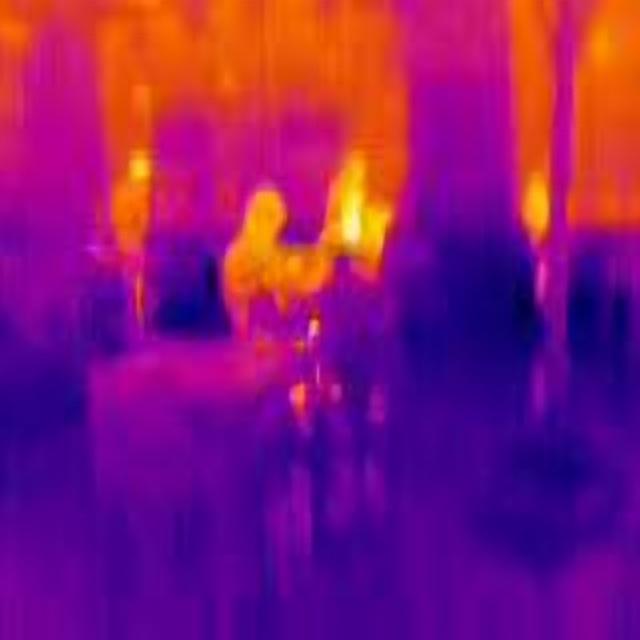
Detected objects:
label: person
label: person
label: person